Fairy Bridge (Isle of Man)

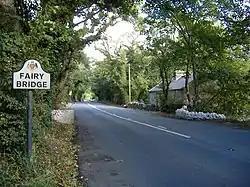
Fairy Bridge on the A5 road.

Fairy Bridge, Isle of Man ( - Glen Farm) is a small bridge over the Santon Burn in the Isle of Man, located on the primary A5 Port Erin to Douglas road, at grid reference 305720, on the parish boundary between Santon and Malew (and also the boundary between the sheadings of Middle and Rushen). A superstition associated with the Fairy Bridge is that passers-by must greet the fairies as they cross it; it is considered bad luck not to greet them.